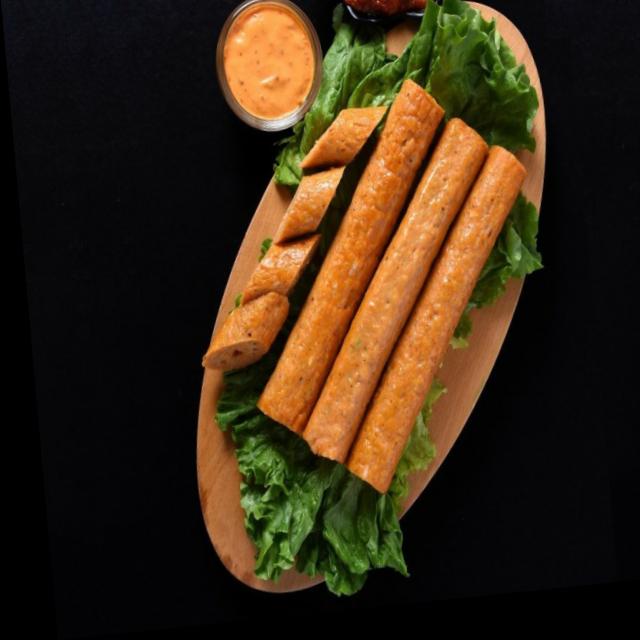
Dish: kebab